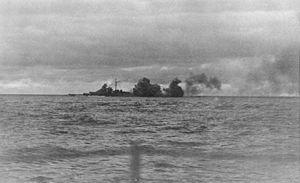
Le Bismarck était le premier cuirassé de la classe Bismarck construit pour la Kriegsmarine sous l'Allemagne nazie. Nommé d'après le chancelier allemand Otto von Bismarck qui fut l'un des architectes de l'unification allemande au XIXᵉ siècle, il fut, avec son navire-jumeau le Tirpitz, le plus grand navire de guerre utilisé par l'Allemagne.